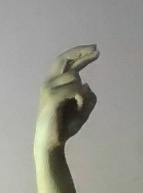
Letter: zay